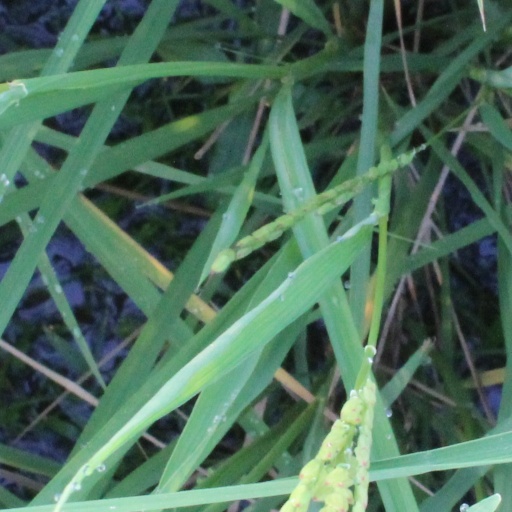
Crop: rice